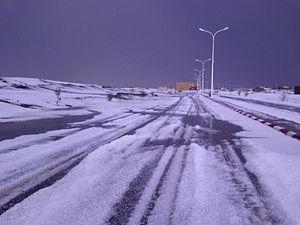
Kenadsa sous la neige العربية: هذه صورة ملتقطة للقنادسة عام 2007 الذي شهدت فيه تساقط حبات البرد بشكل كثيف و كبير
Kenadsa est une commune saharienne d'Algérie de la wilaya de Béchar située à 22 km à l'ouest de Béchar.